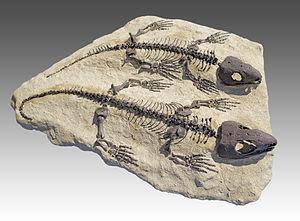
Captorhinus aguti Etage :Permien inférieur ou Cisuralien (299.0 ± 0.8 - 270.6 ± 0.7 Ma) Localité
Le Cisuralien est la première série ou époque géologique du Permien, dans l'ère Paléozoïque.
Les Captorhinidae sont une famille éteinte d'eureptiliens basaux.
Les paléontologues classent les animaux en de nombreuses familles, genres et espèces dont les représentants possèdent des caractéristiques communes issues non d'une convergence évolutive mais d'un ancêtre commun. L'arbre généalogique des animaux ainsi reconstitué, est représenté par un cladogramme. La classification des espèces est parfois difficile notamment lorsque les fossiles sont rares et fragmentaires. La nomenclature est par conséquent régulièrement modifiée ou mise à jour en fonction des nouvelles découvertes.